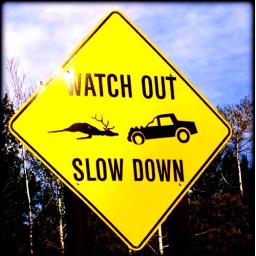
bad deer sleeping in the road like that.